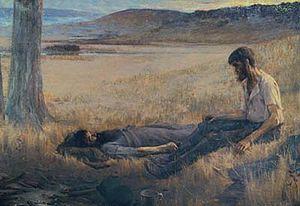
L'Australie, en forme longue le Commonwealth d'Australie, est un pays de l'hémisphère sud dont la superficie couvre la plus grande partie de l'Océanie. En plus de l'île éponyme, l'Australie comprend également la Tasmanie ainsi que d’autres îles des océans Austral, Pacifique et Indien. Elle revendique aussi 6 000 000 km² en Antarctique. Les nations voisines comprennent notamment l'Indonésie, le Timor oriental et la Papouasie-Nouvelle-Guinée au nord, les îles Salomon, Vanuatu et le territoire français de Nouvelle-Calédonie au nord-est, la Nouvelle-Zélande au sud-est ainsi que le territoire français des îles Kerguelen à l'ouest des îles australiennes Heard et McDonald.
L’expédition Burke et Wills est un épisode tragique de l'exploration des terres intérieures de l'Australie. En 1860, une expédition de 18 hommes tente la traversée sud-nord de l'Australie à partir de la ville de Melbourne pour atteindre le golfe de Carpentarie, un parcours de 2 800 kilomètres. À l'époque, l'intérieur de l'Australie était encore inconnu des colons européens. Les explorateurs réussirent à atteindre la côte nord, stoppés seulement à 5 kilomètres par une zone de marécages. Mais la malchance et la défaillance des leaders causèrent la mort de sept personnes sur le chemin du retour, notamment celles de Burke et de Wills.
L'Histoire de l'Australie remonte aux premières migrations vers le continent australien, qui débutèrent dans le nord vers 60 000 ans avant notre ère.